Sarby Castle

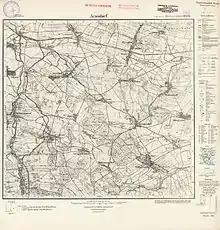
Prussian map of the area around the Mittel-Schreibendorf Castle

Sarby Castle or Mittel-Schreibendorf Castle is located in the village Sarby, about 45 km southwest of the city of Wrocław in Lower Silesian Voivodeship, Poland. Before 1945 it belonged to German Silesia.